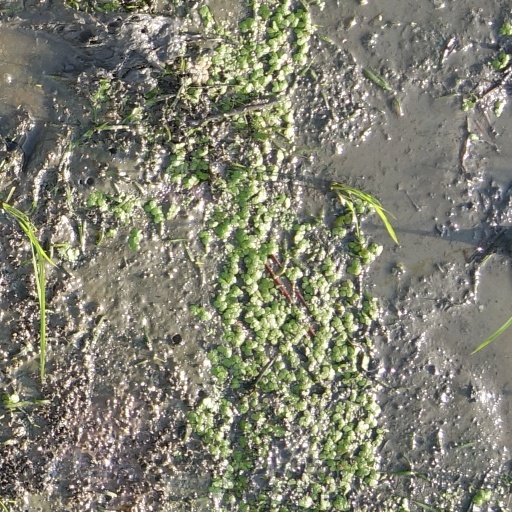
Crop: rice